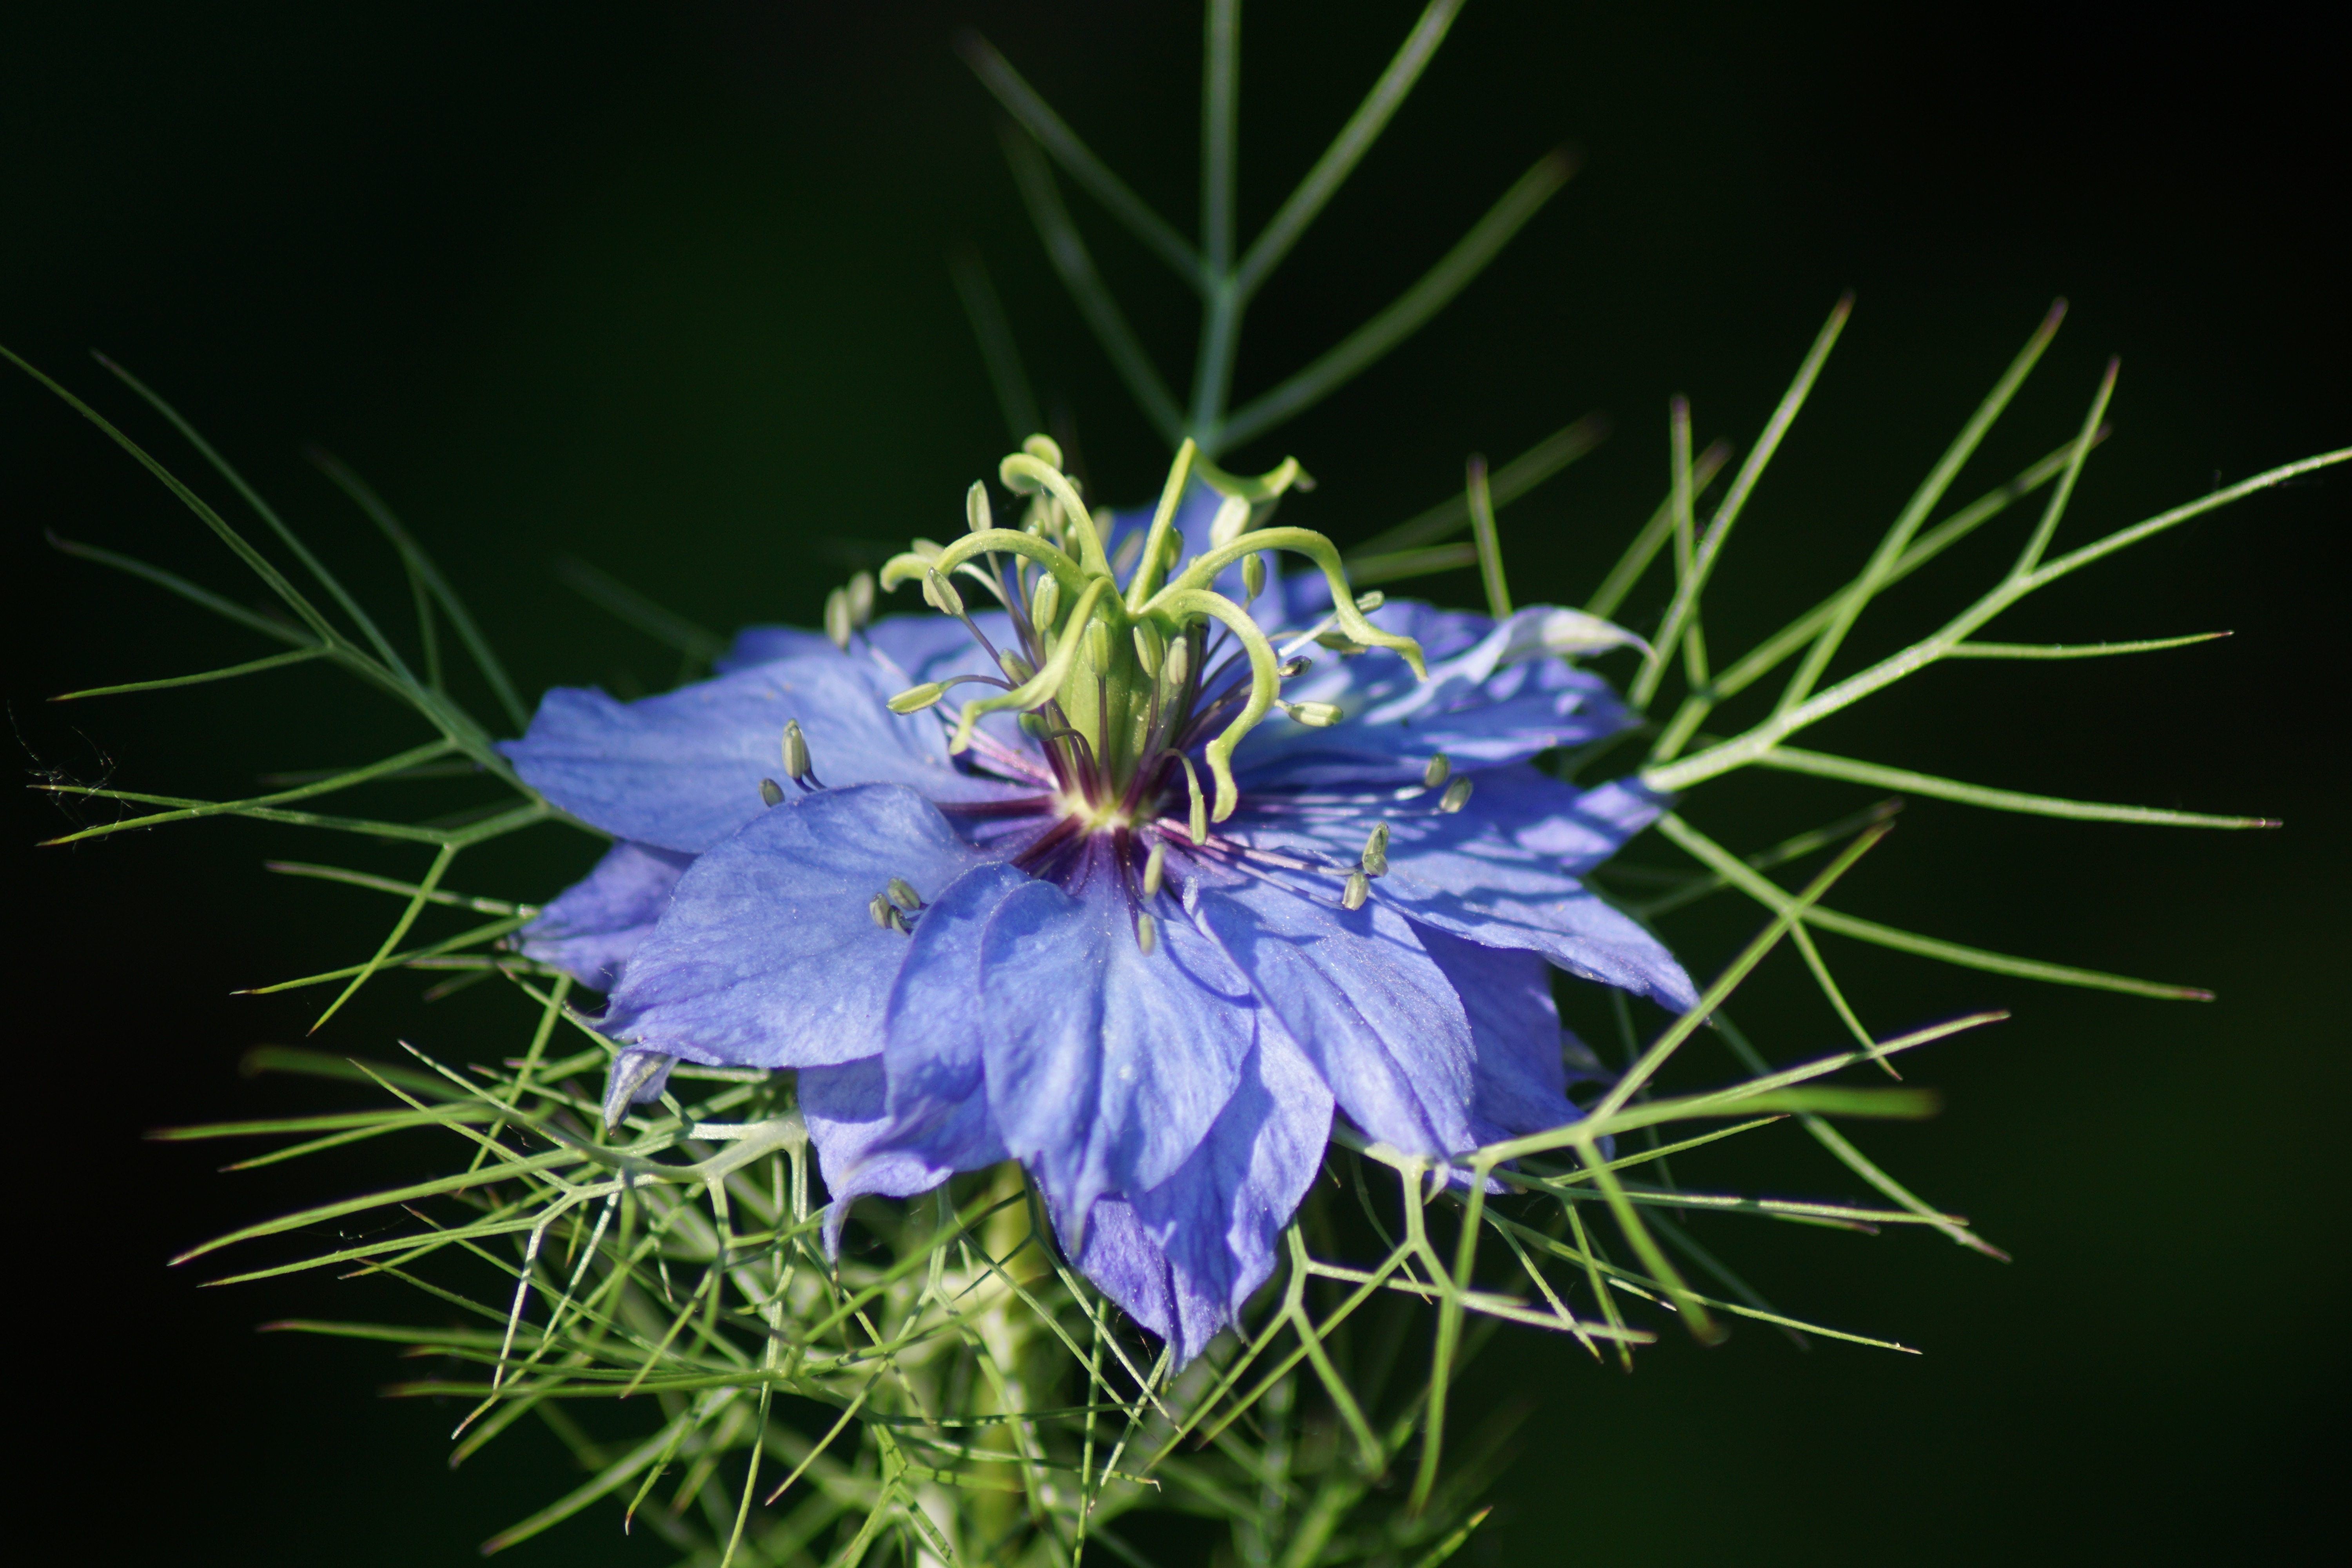
nature, blossom, plant, flower, bloom, flora, wildflower, flowering plant, stengel, computer wallpaper